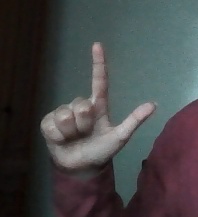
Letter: laam